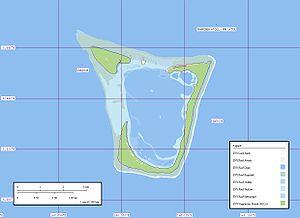
Namorik, aussi appelé Namdrik, est un atoll et une municipalité de 2 îles située dans la chaîne de Ralik dans l'État-archipel des Îles Marshall et comptait une population de 772 habitants en 1999. L'atoll se trouve à 152 km au nord-ouest de Jaluit. Les terres fermes mesurent uniquement 2,2 km² mais elle enserrent un lagon de 7 km².